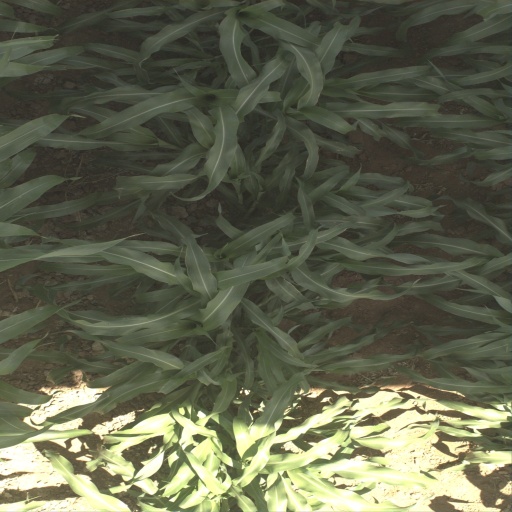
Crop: sorghum